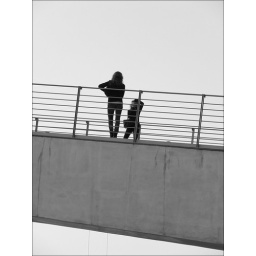
This is the pedetrian bridge over the river Spree, connecting two government buildings in Berlin, Germany's capital city.